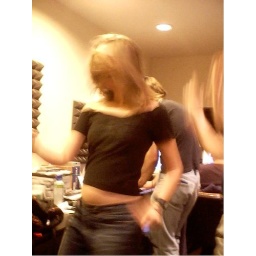
Charlie recording keyboard for the Seven Cliques EP at Eric's office in Austin, TX while everyone else dances.